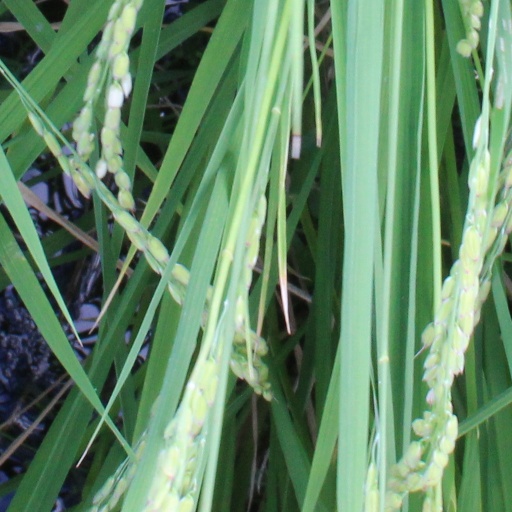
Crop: rice